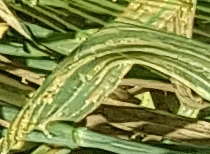
Label: Wheat___Yellow_Rust